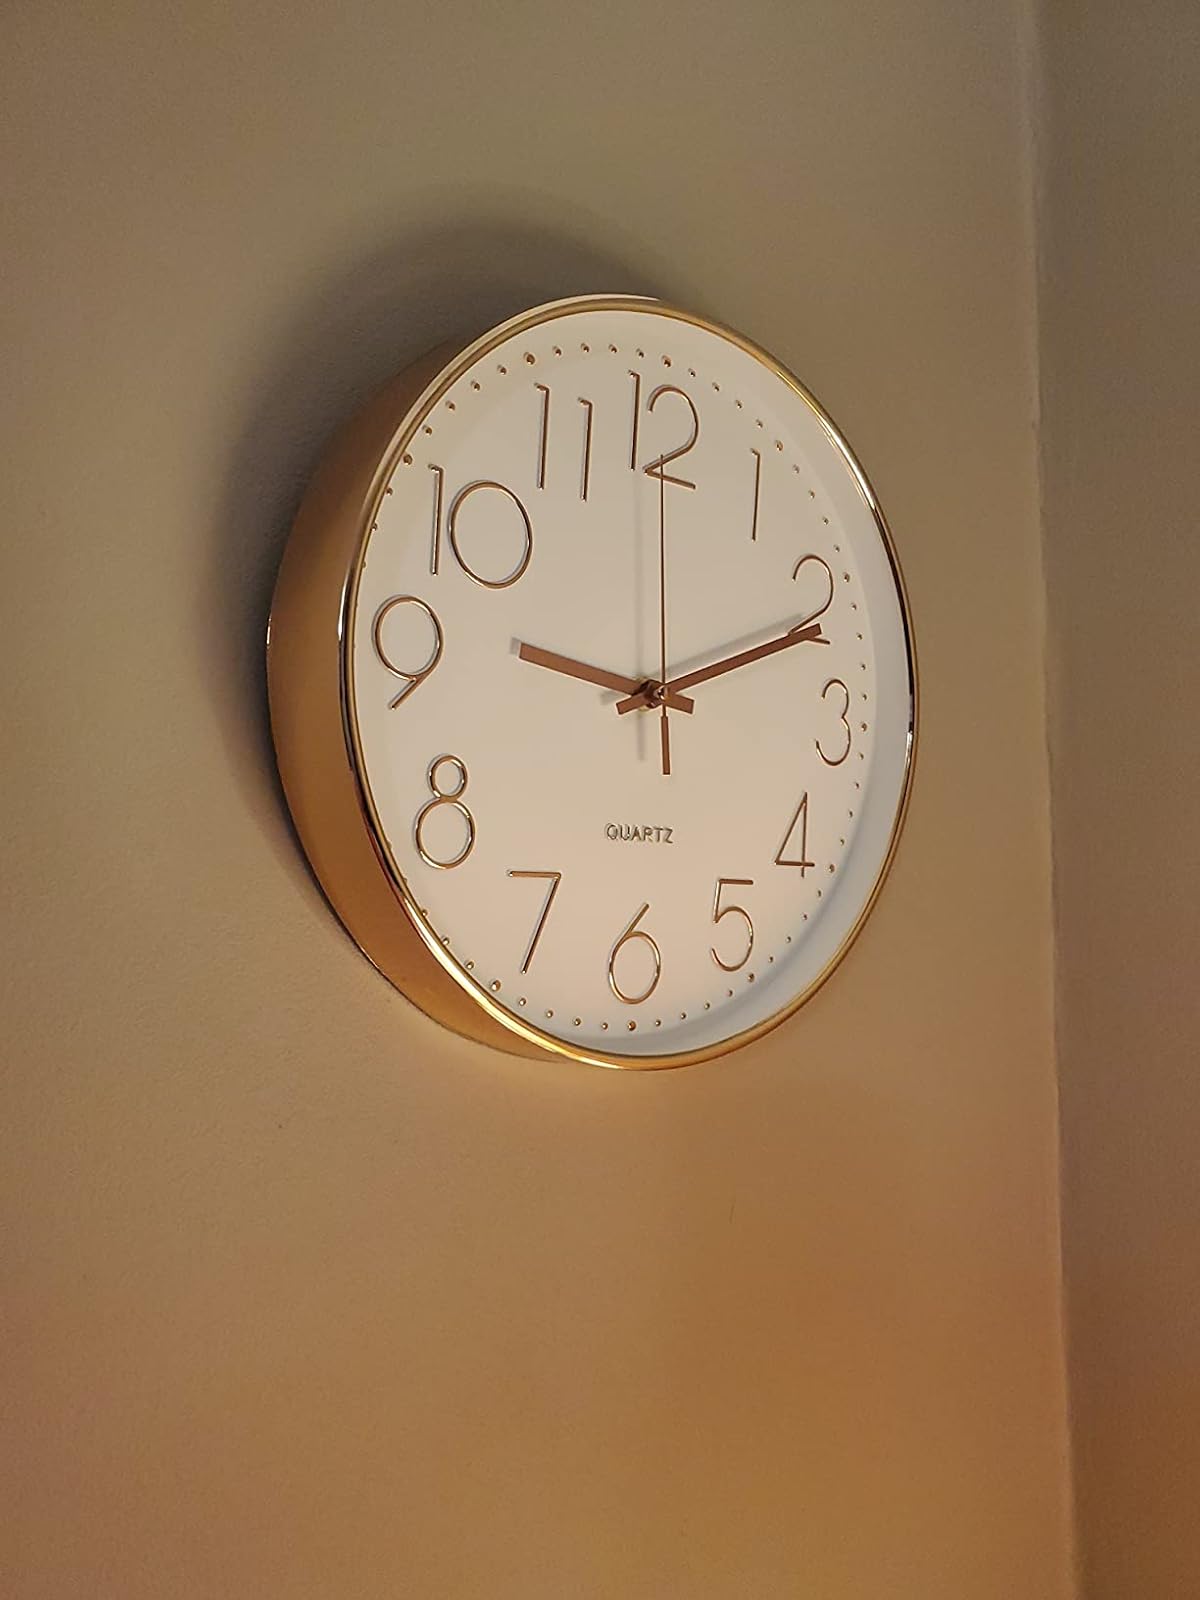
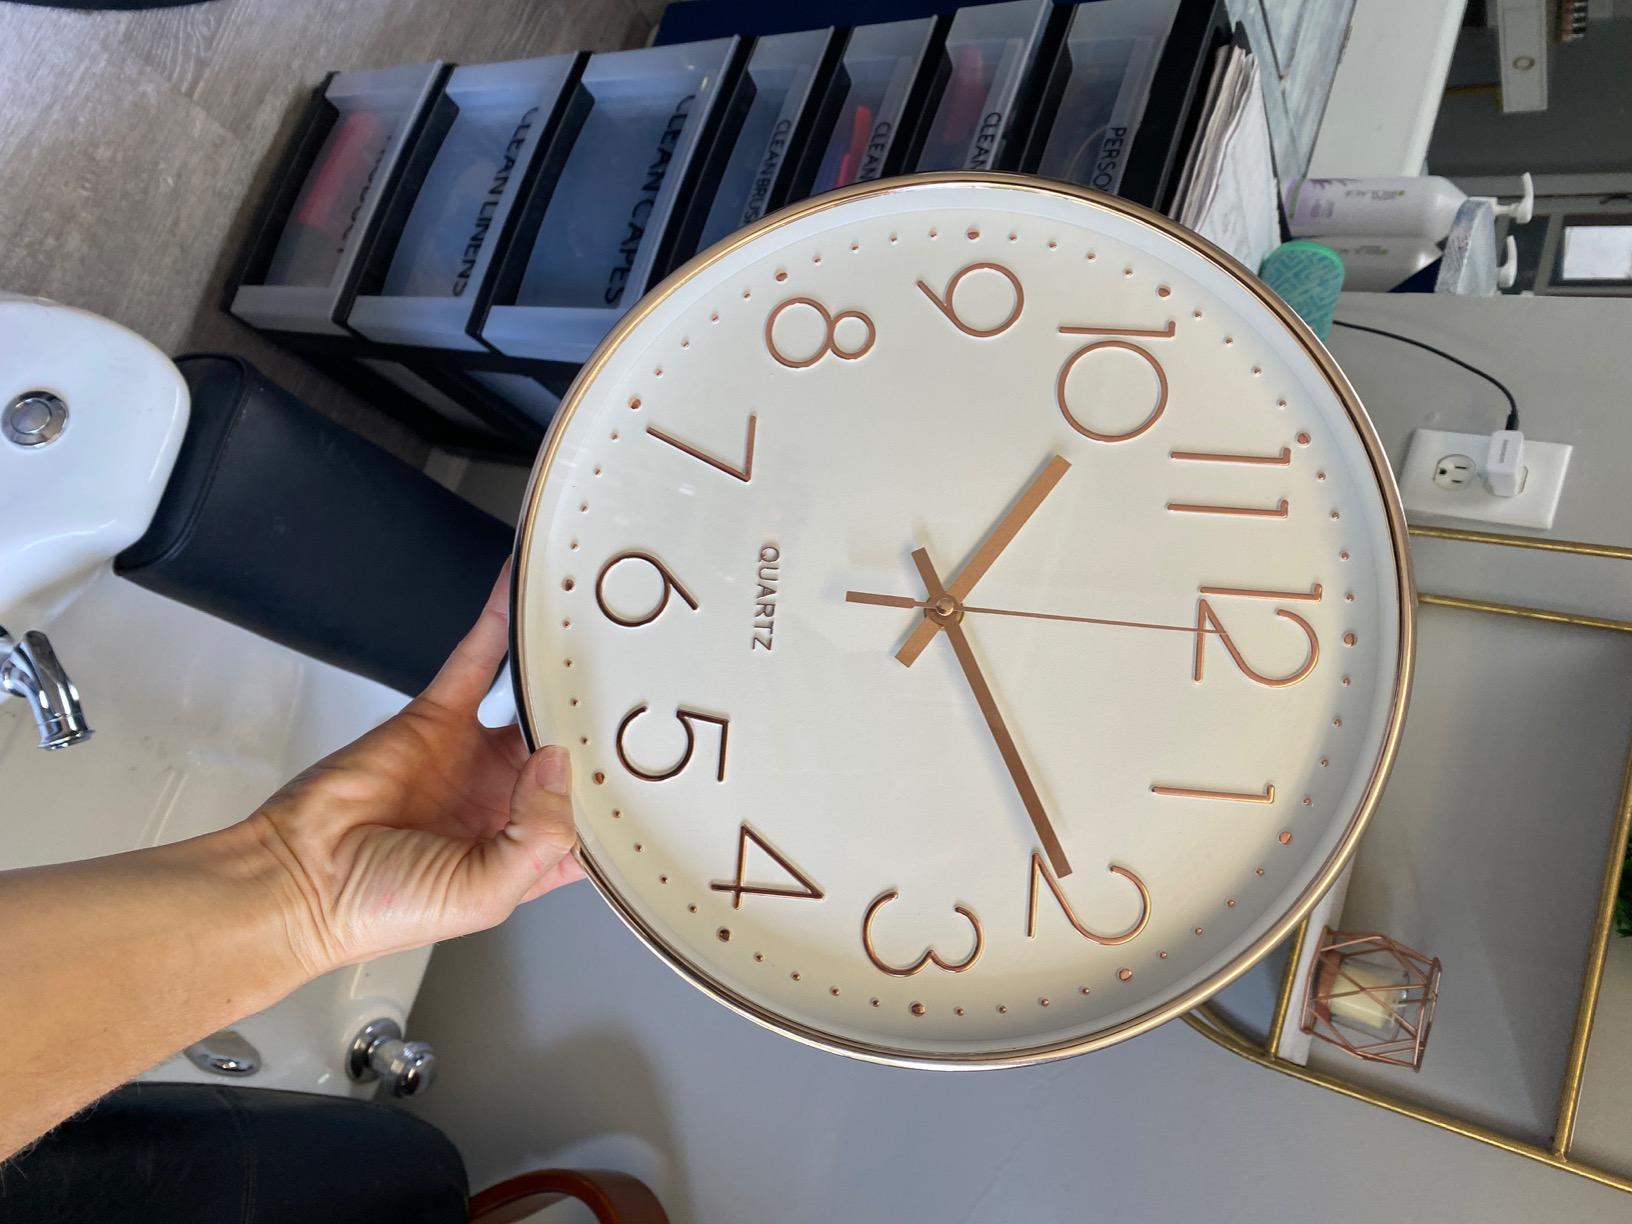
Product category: clock
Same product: yes